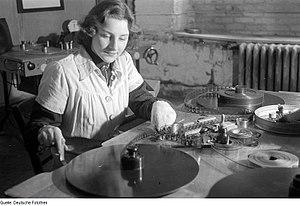
La réalisation d'un film est le processus de fabrication qui commence par une idée originale, parcourt les étapes de l'écriture du script, prépare le tournage au cours de la préproduction, mène à sa bonne fin le tournage proprement dit, puis assure le montage et la finition, appelés postproduction, et se termine par la distribution qui englobe toute la commercialisation de l'ouvrage. Elle implique un nombre de techniciens, d'artistes et de personnels administratifs qui va de quelques dizaines de personnes à quelques milliers. Elle peut s'étendre sur plusieurs semaines, le plus souvent plusieurs mois, voire quelques années.